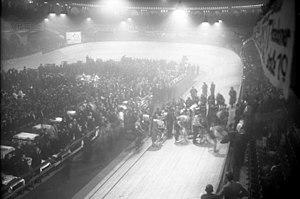
Les courses de six jours sont des compétitions de cyclisme sur piste, composées d'un programme mêlant des épreuves cyclistes et des divertissements. Diverses compétitions mettent aux prises des équipes de deux coureurs pendant six jours, notamment la course à l'américaine, qui reste la compétition principale des Six Jours. L'objectif de la compétition est de parcourir la plus grande distance lors des différentes manches de l'américaine, mais des épreuves annexes comme l'élimination ou la course aux points sont effectuées pour attribuer des points aux équipes.
Les Six Jours de Berlin sont une course cycliste de six jours disputée à Berlin, en Allemagne. Il s'agit de la plus ancienne course de six jours européenne. Sa première édition a eu lieu en 1909 dans le bâtiment d'exposition des Jardins zoologiques de Berlin. Elle était organisée à l'initiative de Georg Hölscher, associé au journaliste sportif allemand Fredy Budzinsky et à Walter Rütt, vainqueur des Six Jours de New York en 1907 et 1909.